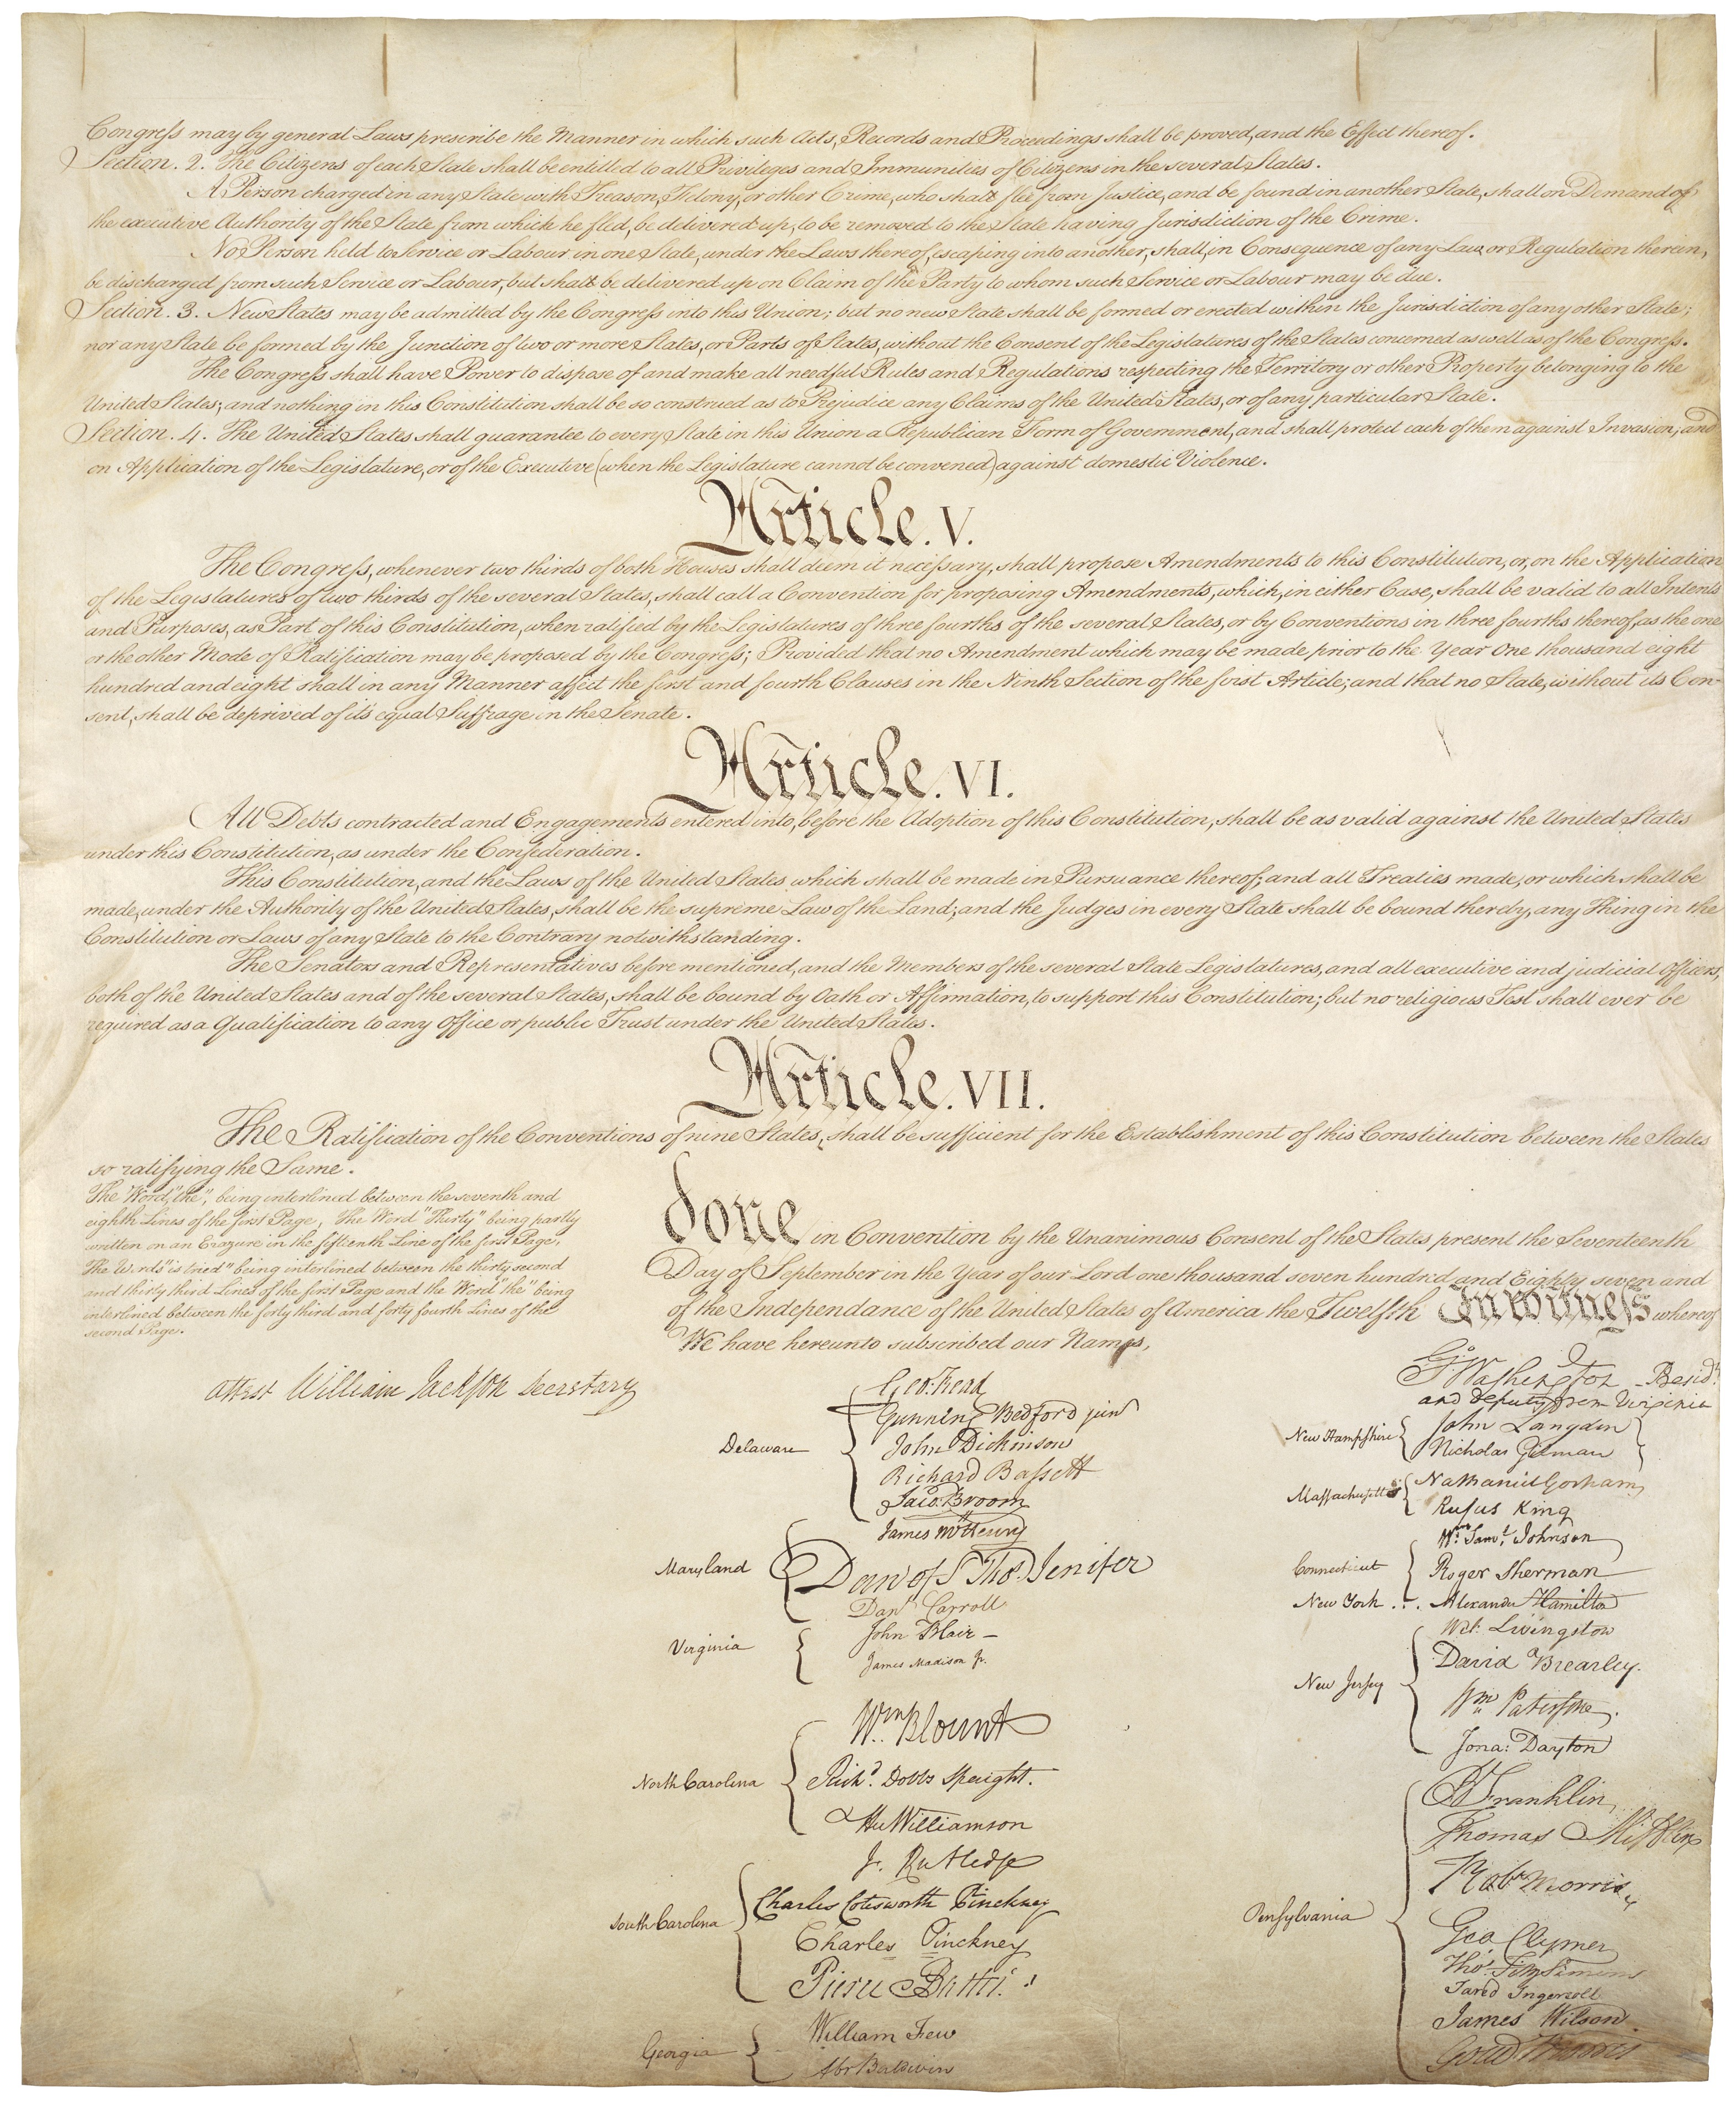
writing, usa, america, font, united states, contract, text, handwriting, order, calligraphy, document, policy, certificate, constitution, september 17 1787, federal republic, separation of powers, article v, article 5, 5 article